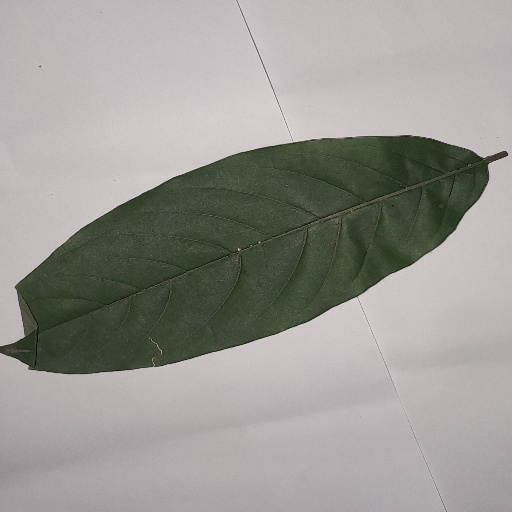
Species: HariTaki
Leaf condition: Shot Hole